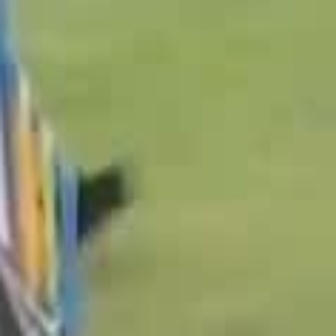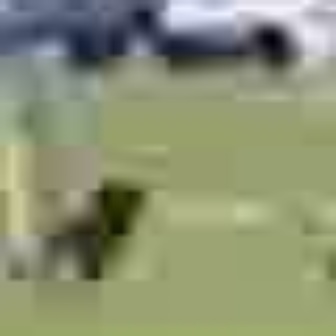
  Please identify the target specified by the bounding box [35,153,129,247] in the first image and locate it in the second image. Return the coordinates in [x_min,y_min,x_max,y_max] format.
Answer: [26,165,144,283]